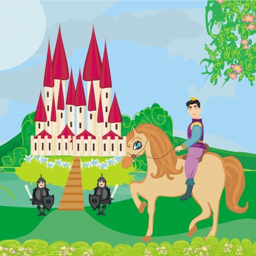
prince riding a horse to the castle vector